Military history of the Three Kingdoms

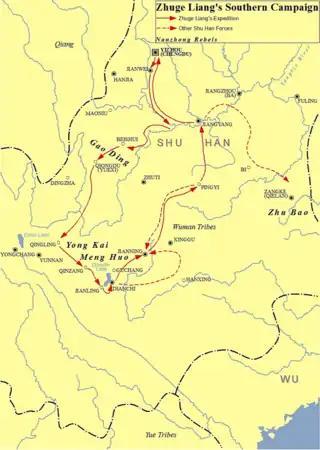
Zhuge Liang's Southern Campaign

Yuan Shao was born to a highly distinguished official family who had held office as one of the Three Ducal Ministers, the three highest posts below emperor, for three generations. The exact circumstances of Yuan Shao's birth and lineage are not clear but it's said that he was the son of Yuan Feng by a concubine, who then chose to adopt the lineage of his uncle Yuan Cheng (who lacked an heir). This was a source of contention between Shao and his half brother Yuan Shu, who was the son of Feng and his chief wife, making him senior to Shao within the Feng family. However, because Shao was adopted into the family of Feng's elder brother Cheng, he became the senior cousin, and higher up in the Yuan hierarchy than Shu. Envious of Shao's greater prestige and popularity, Shu referred to him as "our family slave" and claimed that Shao was not a true member of the Yuan clan.